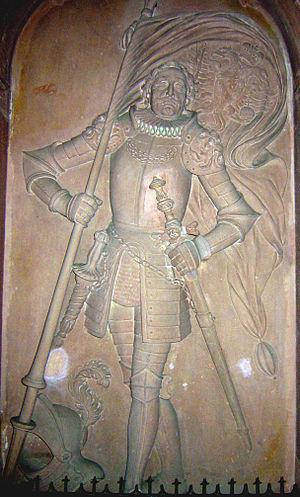
Berthold IV de Zähringen, est le fils de Conrad Iᵉʳ, duc de Zähringen et de Clémence de Namur. Il est né vers 1125 et mort le 8 décembre 1186. Il est duc de Zähringen de 1152 à 1186 et comte de Boulogne de 1183 à 1186.